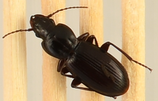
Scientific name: Pterostichus restrictus
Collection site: Rocky Mountains NEON (RMNP), plot RMNP_014